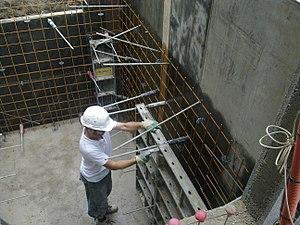
Pose de la 2ème face de banches (face intérieure)
Une banche est un élément de coffrage d'abord utilisé dans la technique du pisé. Dans les travaux de bâtiment et travaux publics, on les utilise désormais principalement pour coffrer les murs de béton généralement armé. On parle alors de béton banché. Les banches peuvent être métalliques ou bien faites en bois.